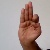
The image shows a hand gesture representing the letter 'F' in Indian Sign Language.